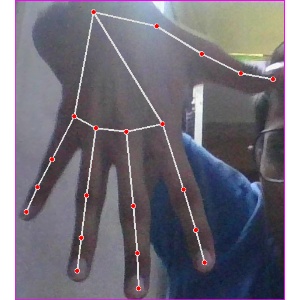
अक्षर: ढ